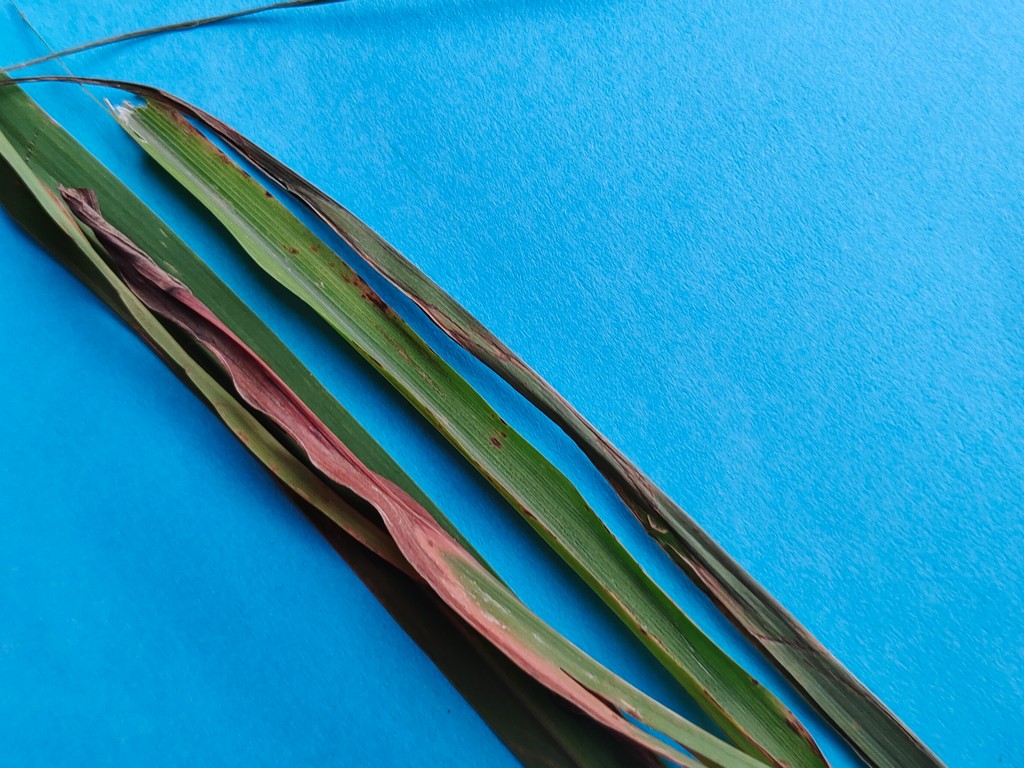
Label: Unhealthy